HartBeat Ensemble

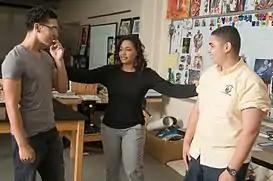

HartBeat has led educational workshops at over 40 institutions including public schools, universities, unions, shelters, and treatment centers. HartBeat's Education Programs, inspired by Augusto Boal's Theater of the Oppressed, teaches theater as a form of conflict resolution, civic engagement and deeper learning. The Ensemble's core education programs are the Youth Play Institute (YPI), Startin’ Drama (Bullying Prevention/Positive School Climate), and Arts-Based Curriculum Integration (ABCi).